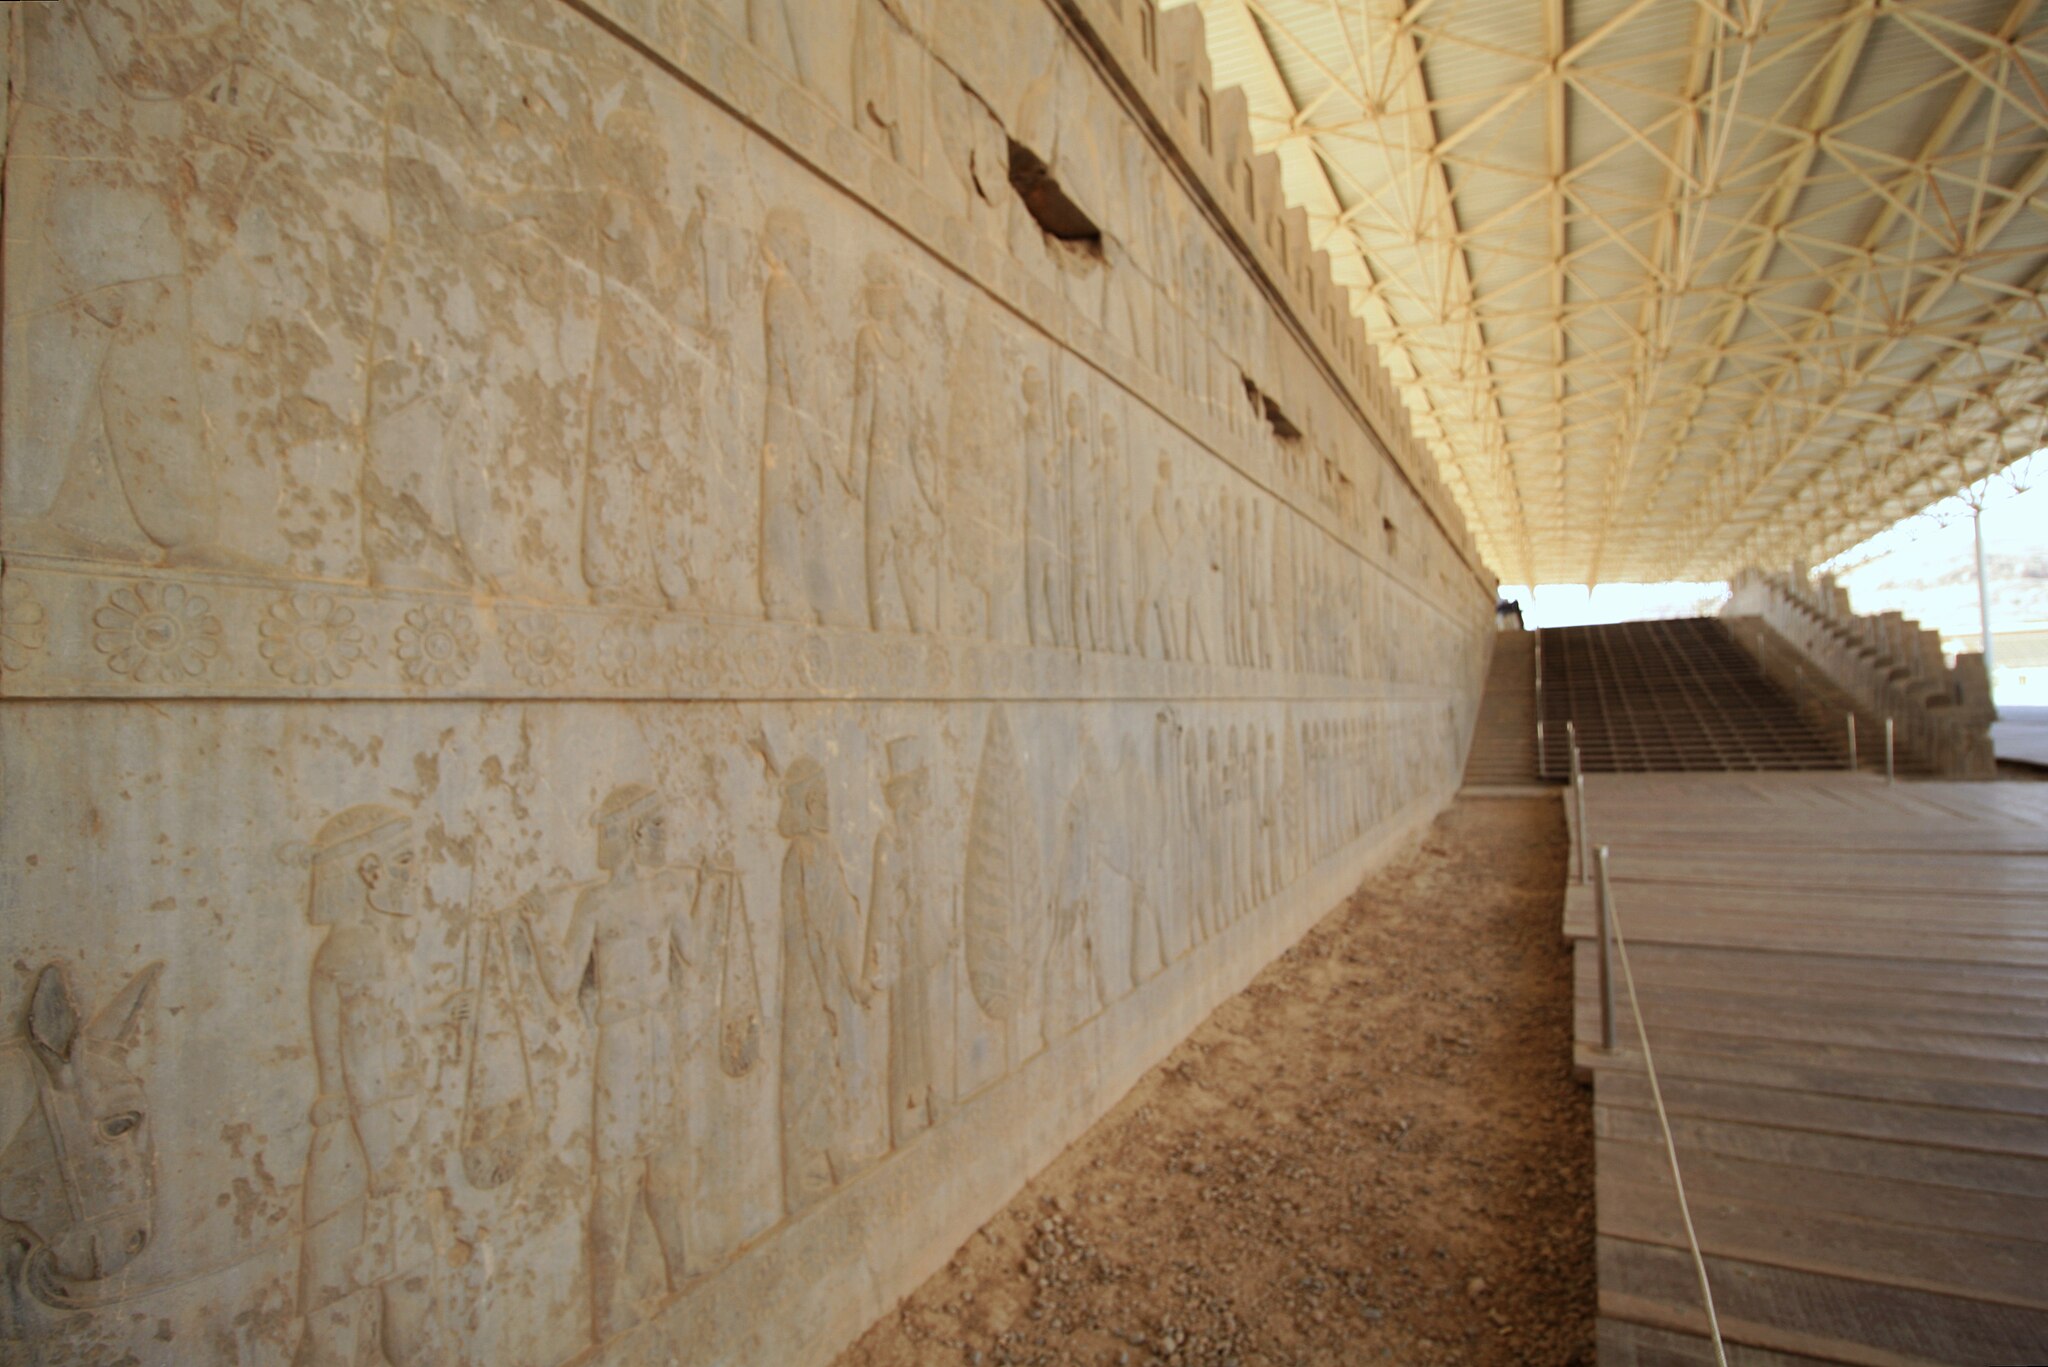
Title: Persepolis (18911653384)
Description: Persepolis , Iran
Date: 2015-06-11 12:06
Categories: Flickr images reviewed by FlickreviewR 2, 2015 in Persepolis, Apadana eastern stairs, Files from Blondinrikard Fröberg Flickr stream